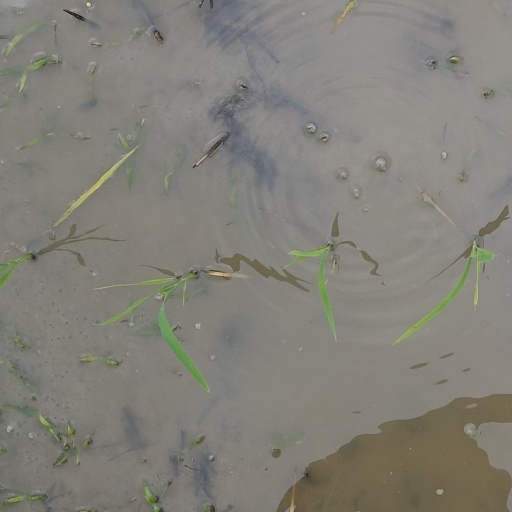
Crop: rice